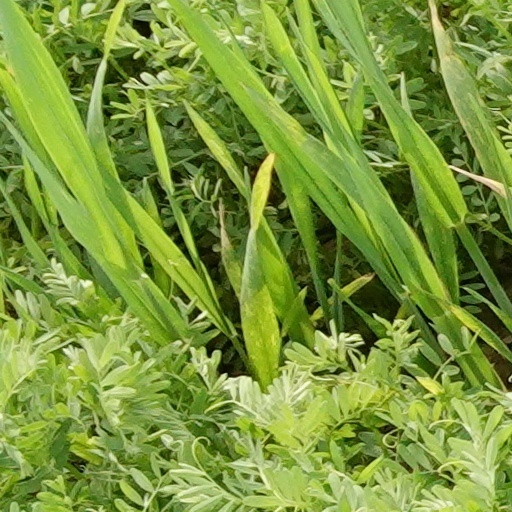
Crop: wheat